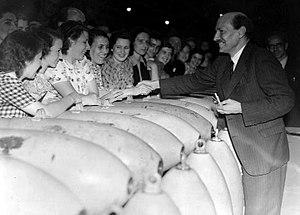
Clement Richard Attlee, 1ᵉʳ comte Attlee, né le 3 janvier 1883 à Londres et mort le 8 octobre 1967 dans la même ville, est un homme d'État britannique, chef du Parti travailliste de 1935 à 1955 et Premier ministre du Royaume-Uni de 1945 à 1951.